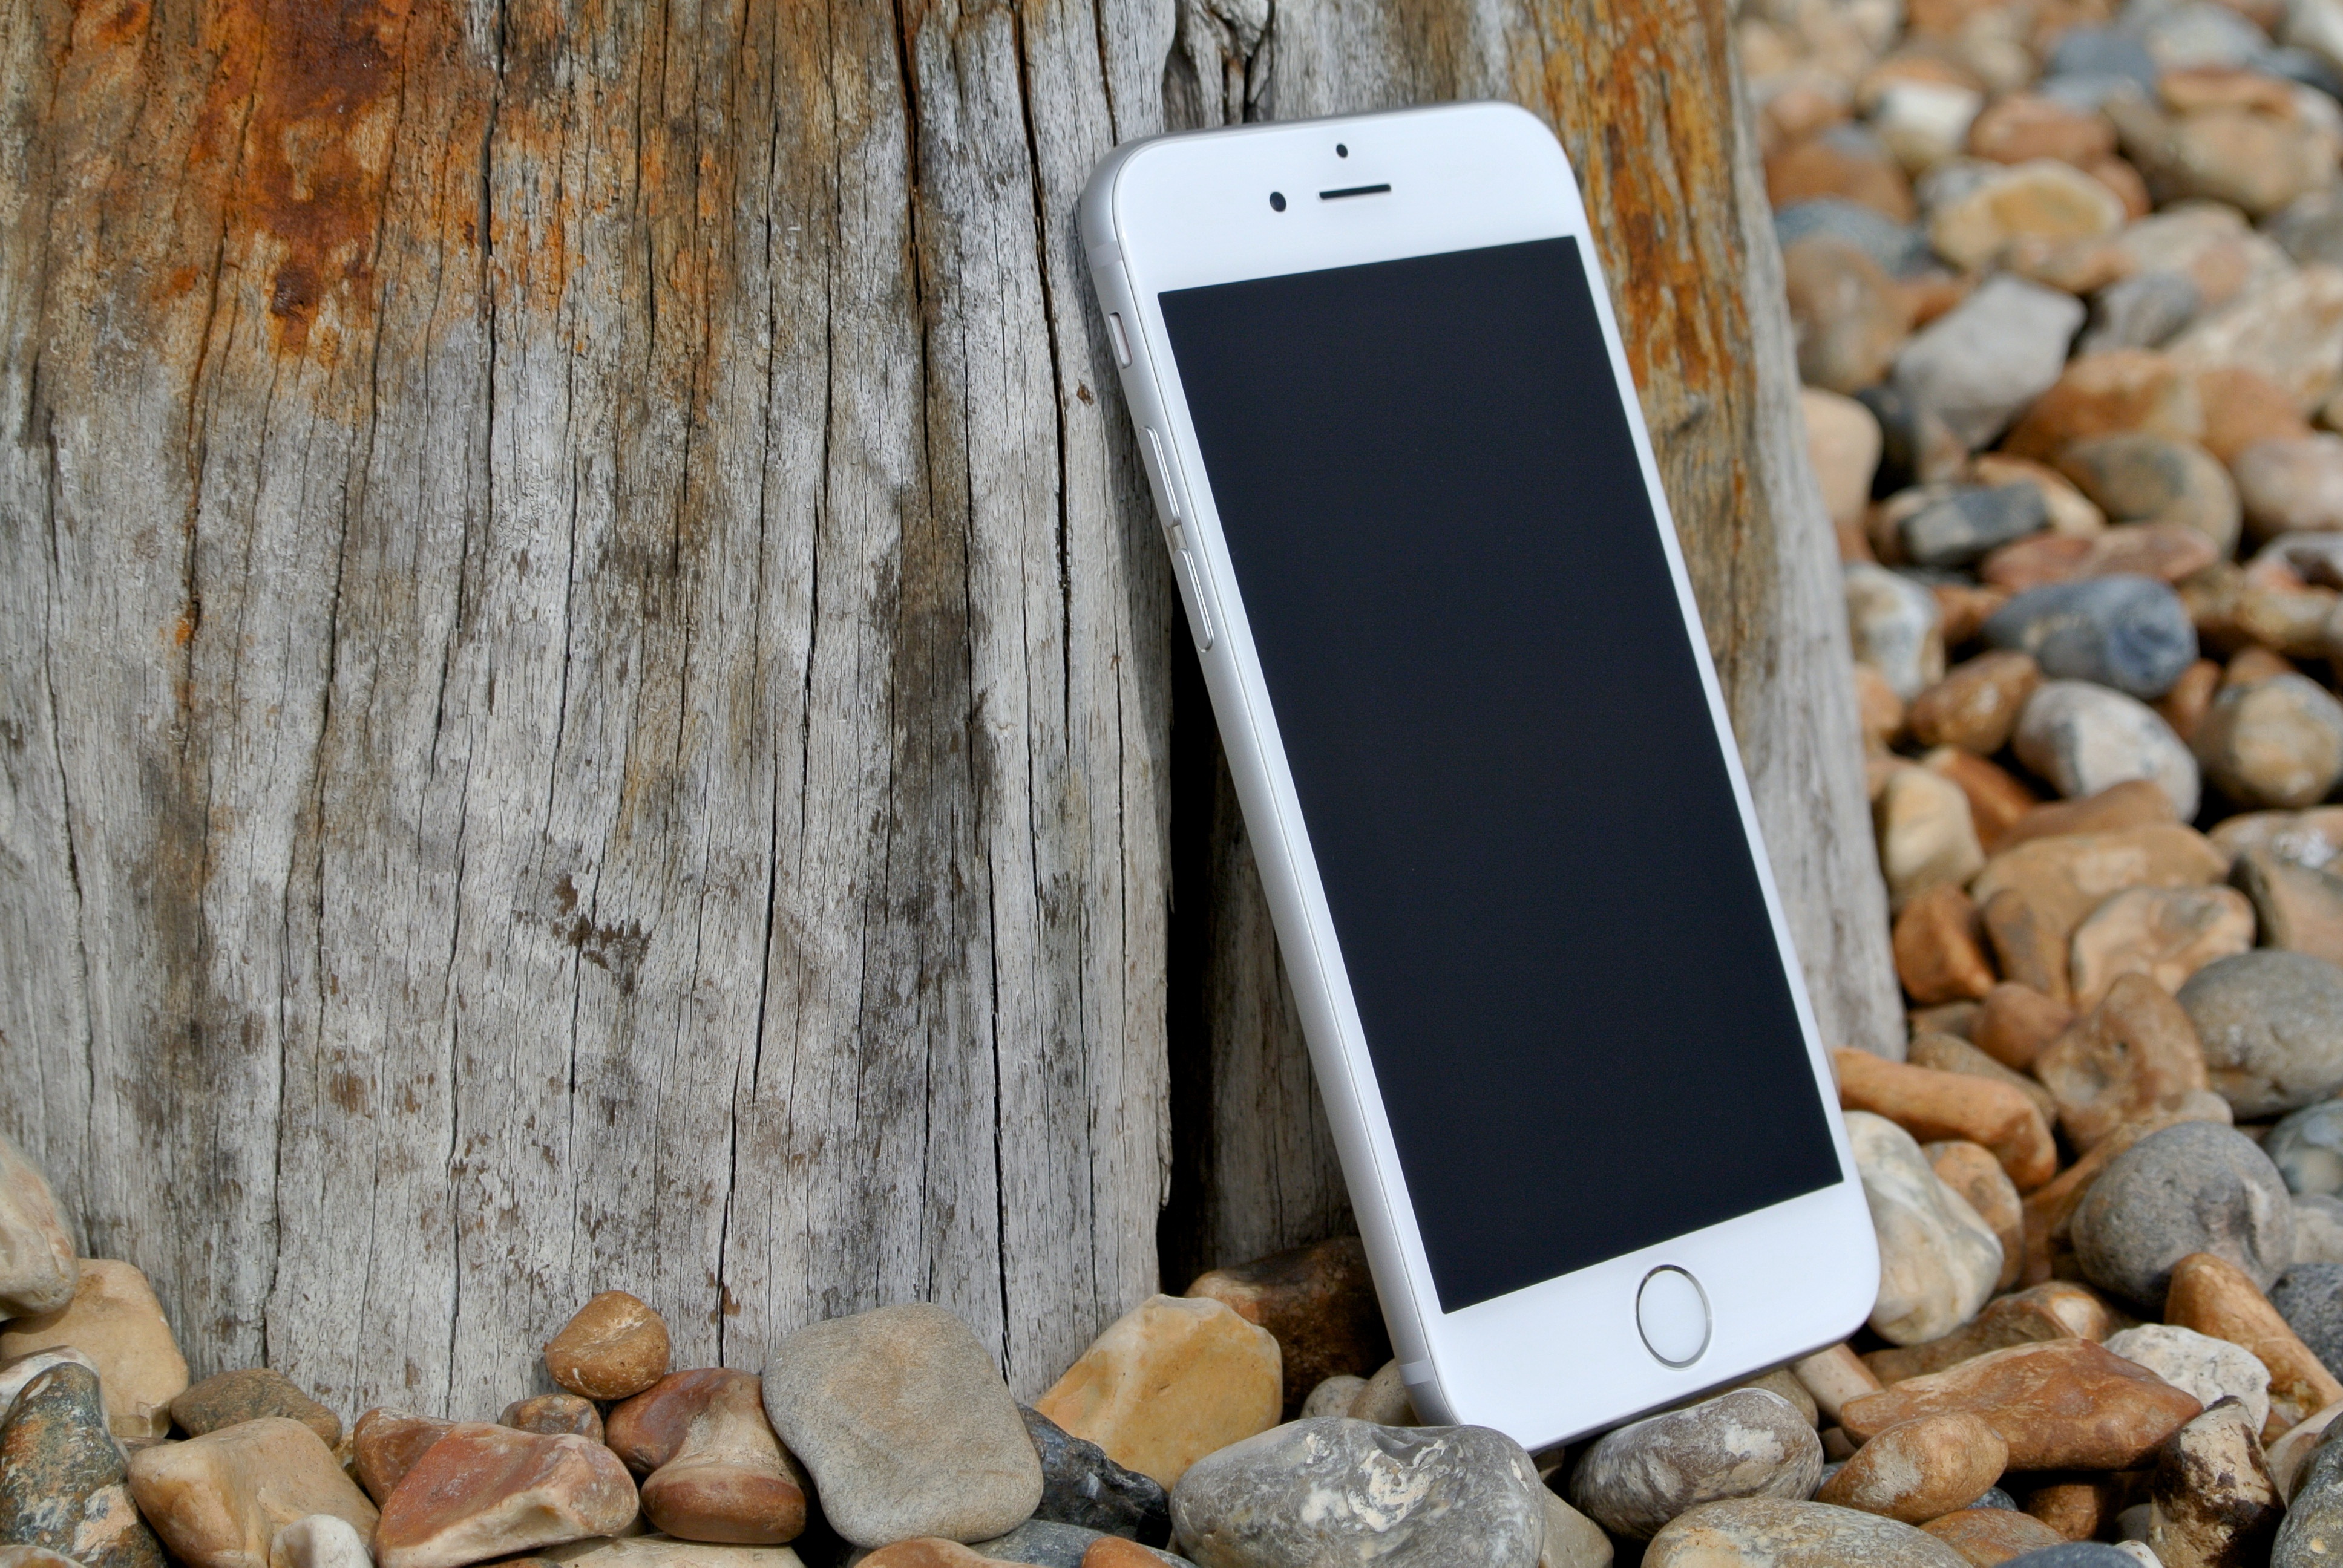
iphone, smartphone, apple, wood, technology, gadget, mobile phone, stones, pebbles, touchscreen, ios, portable communications device, communication device